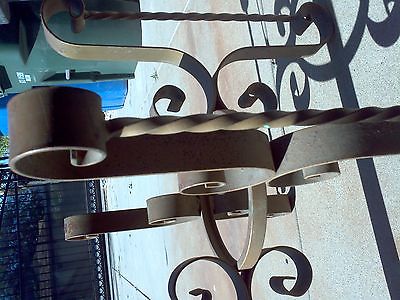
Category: table